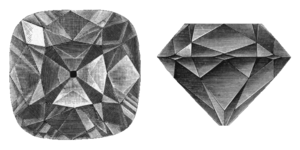
Régent (diamant) Русский: Алмаз Регента или Питта. Svenska: Regenten i. Pitt diamanten.
Le Régent est un diamant blanc découvert en 1698 à Golconde, en Inde du Sud. Il tient son nom du régent Philippe d'Orléans, l'un de ses premiers acquéreurs. Une des pierres précieuses les plus remarquables parmi les joyaux de la Couronne de France, considéré comme le diamant le plus pur et le plus beau du monde, arboré entre autres par le roi Louis XV, la reine Marie-Antoinette et l'empereur Napoléon Iᵉʳ, il est conservé depuis 1887 au Musée du Louvre.